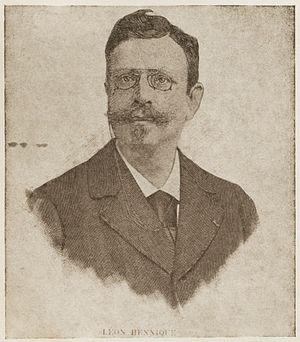
Portrait de Léon Hennique